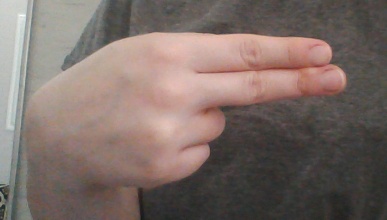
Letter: ain